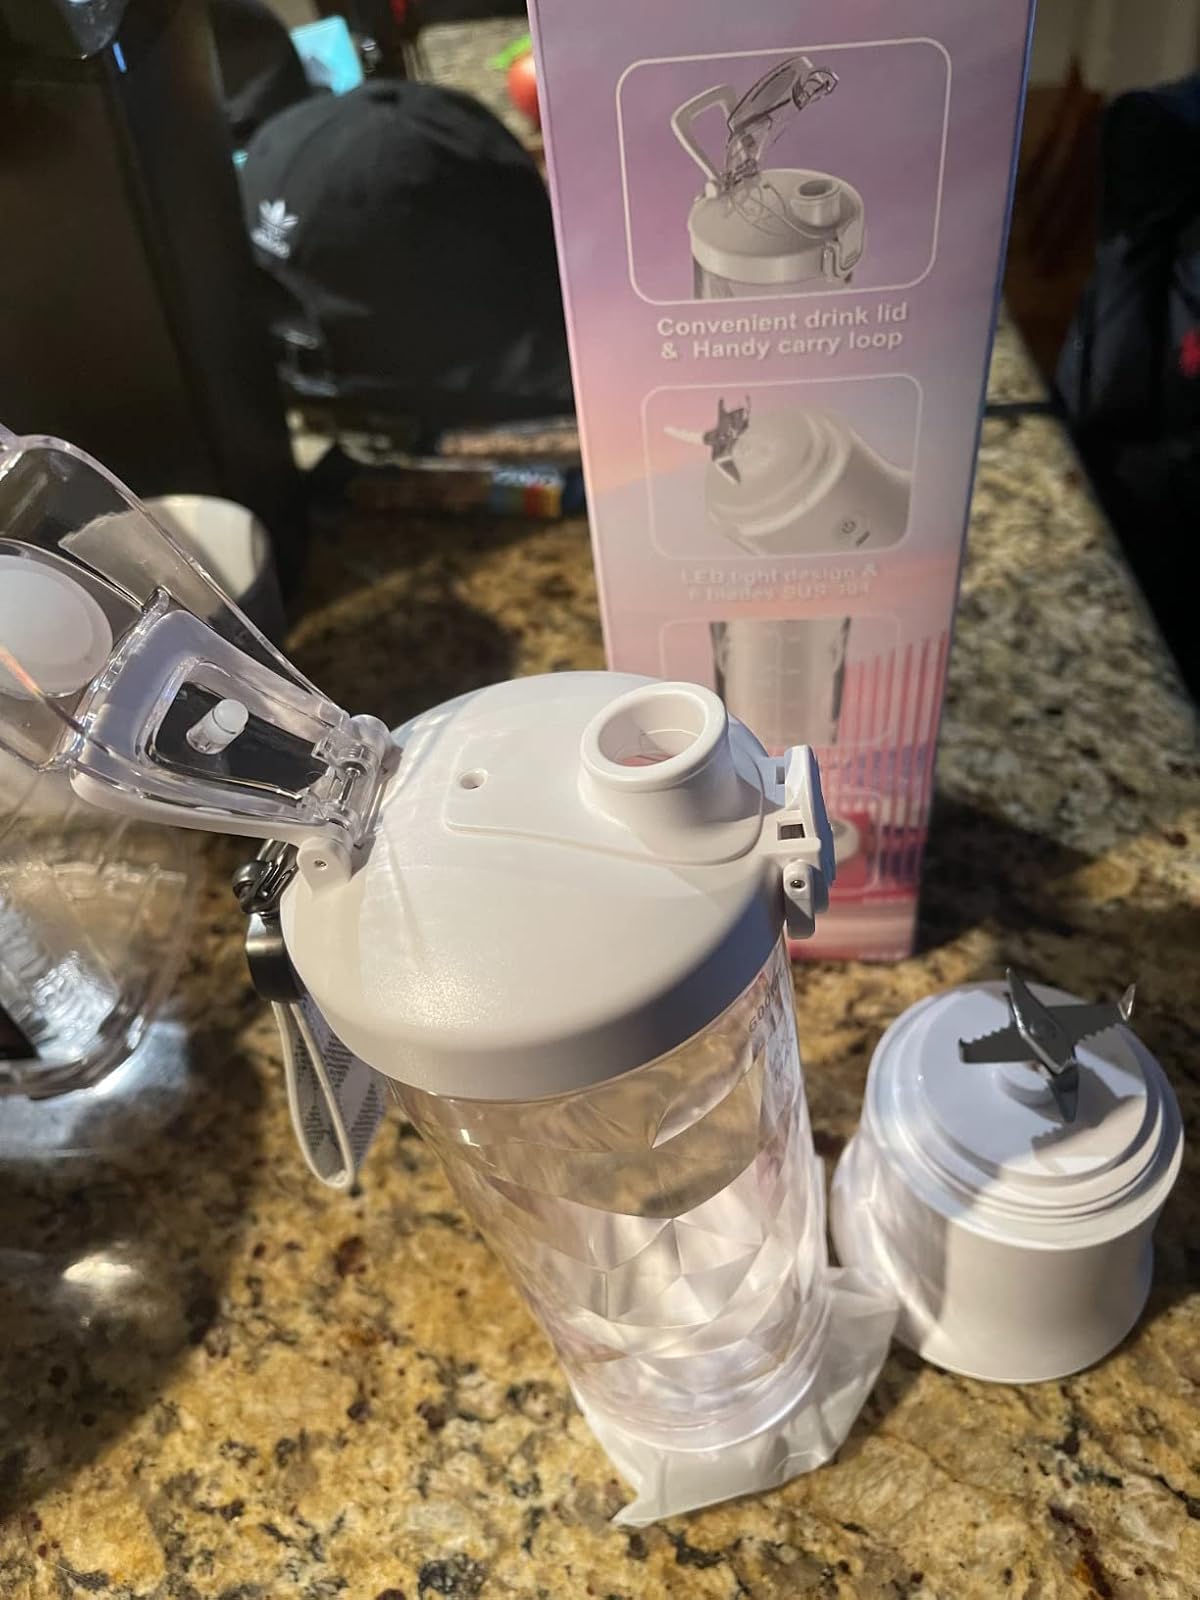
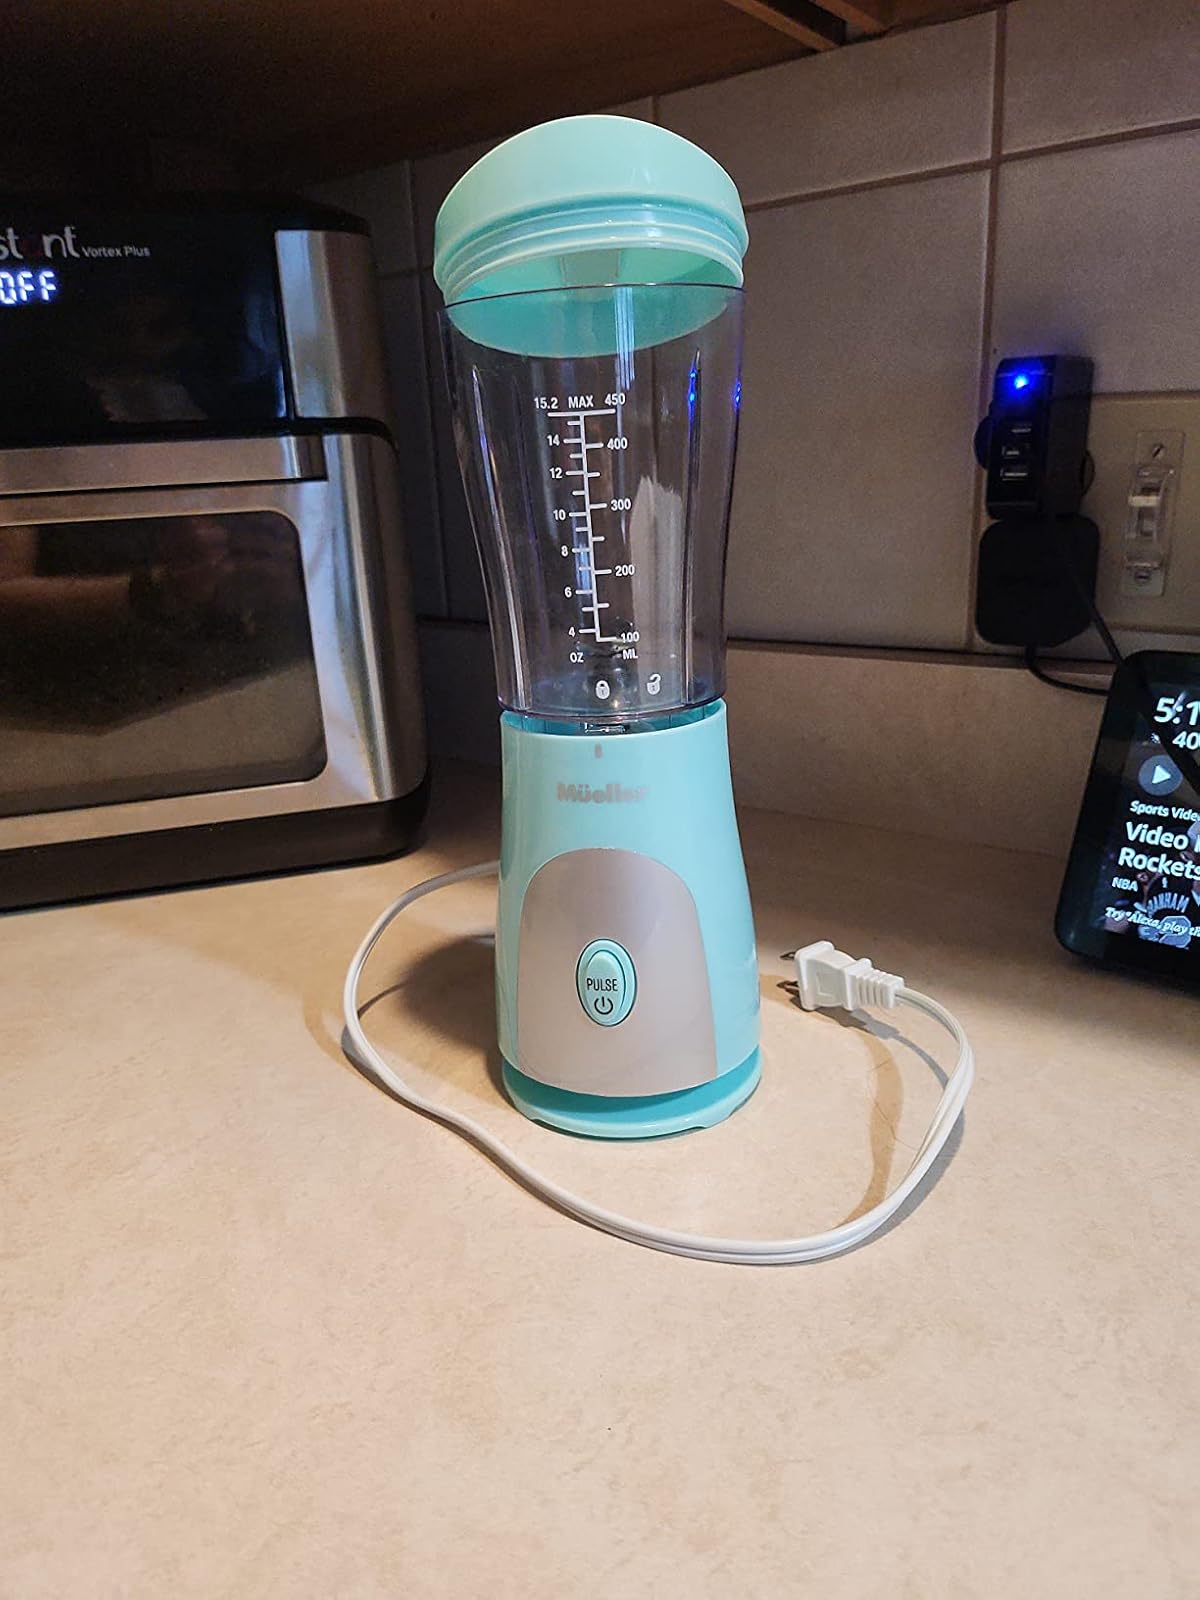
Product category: items_blender
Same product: no